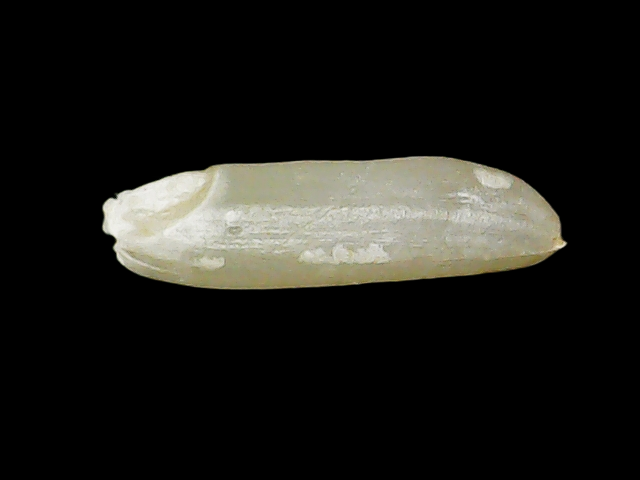
Rice variety: Binadhan7